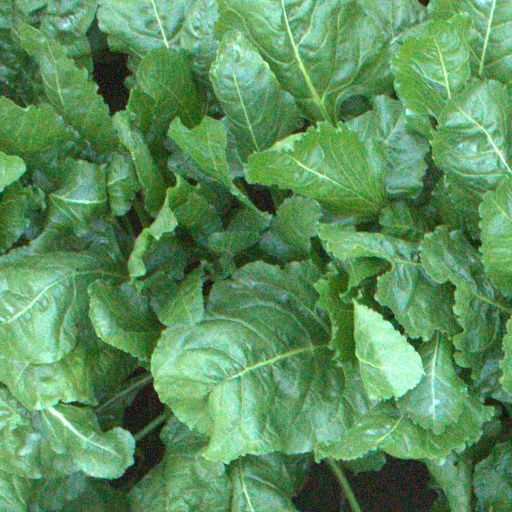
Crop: sugar beet